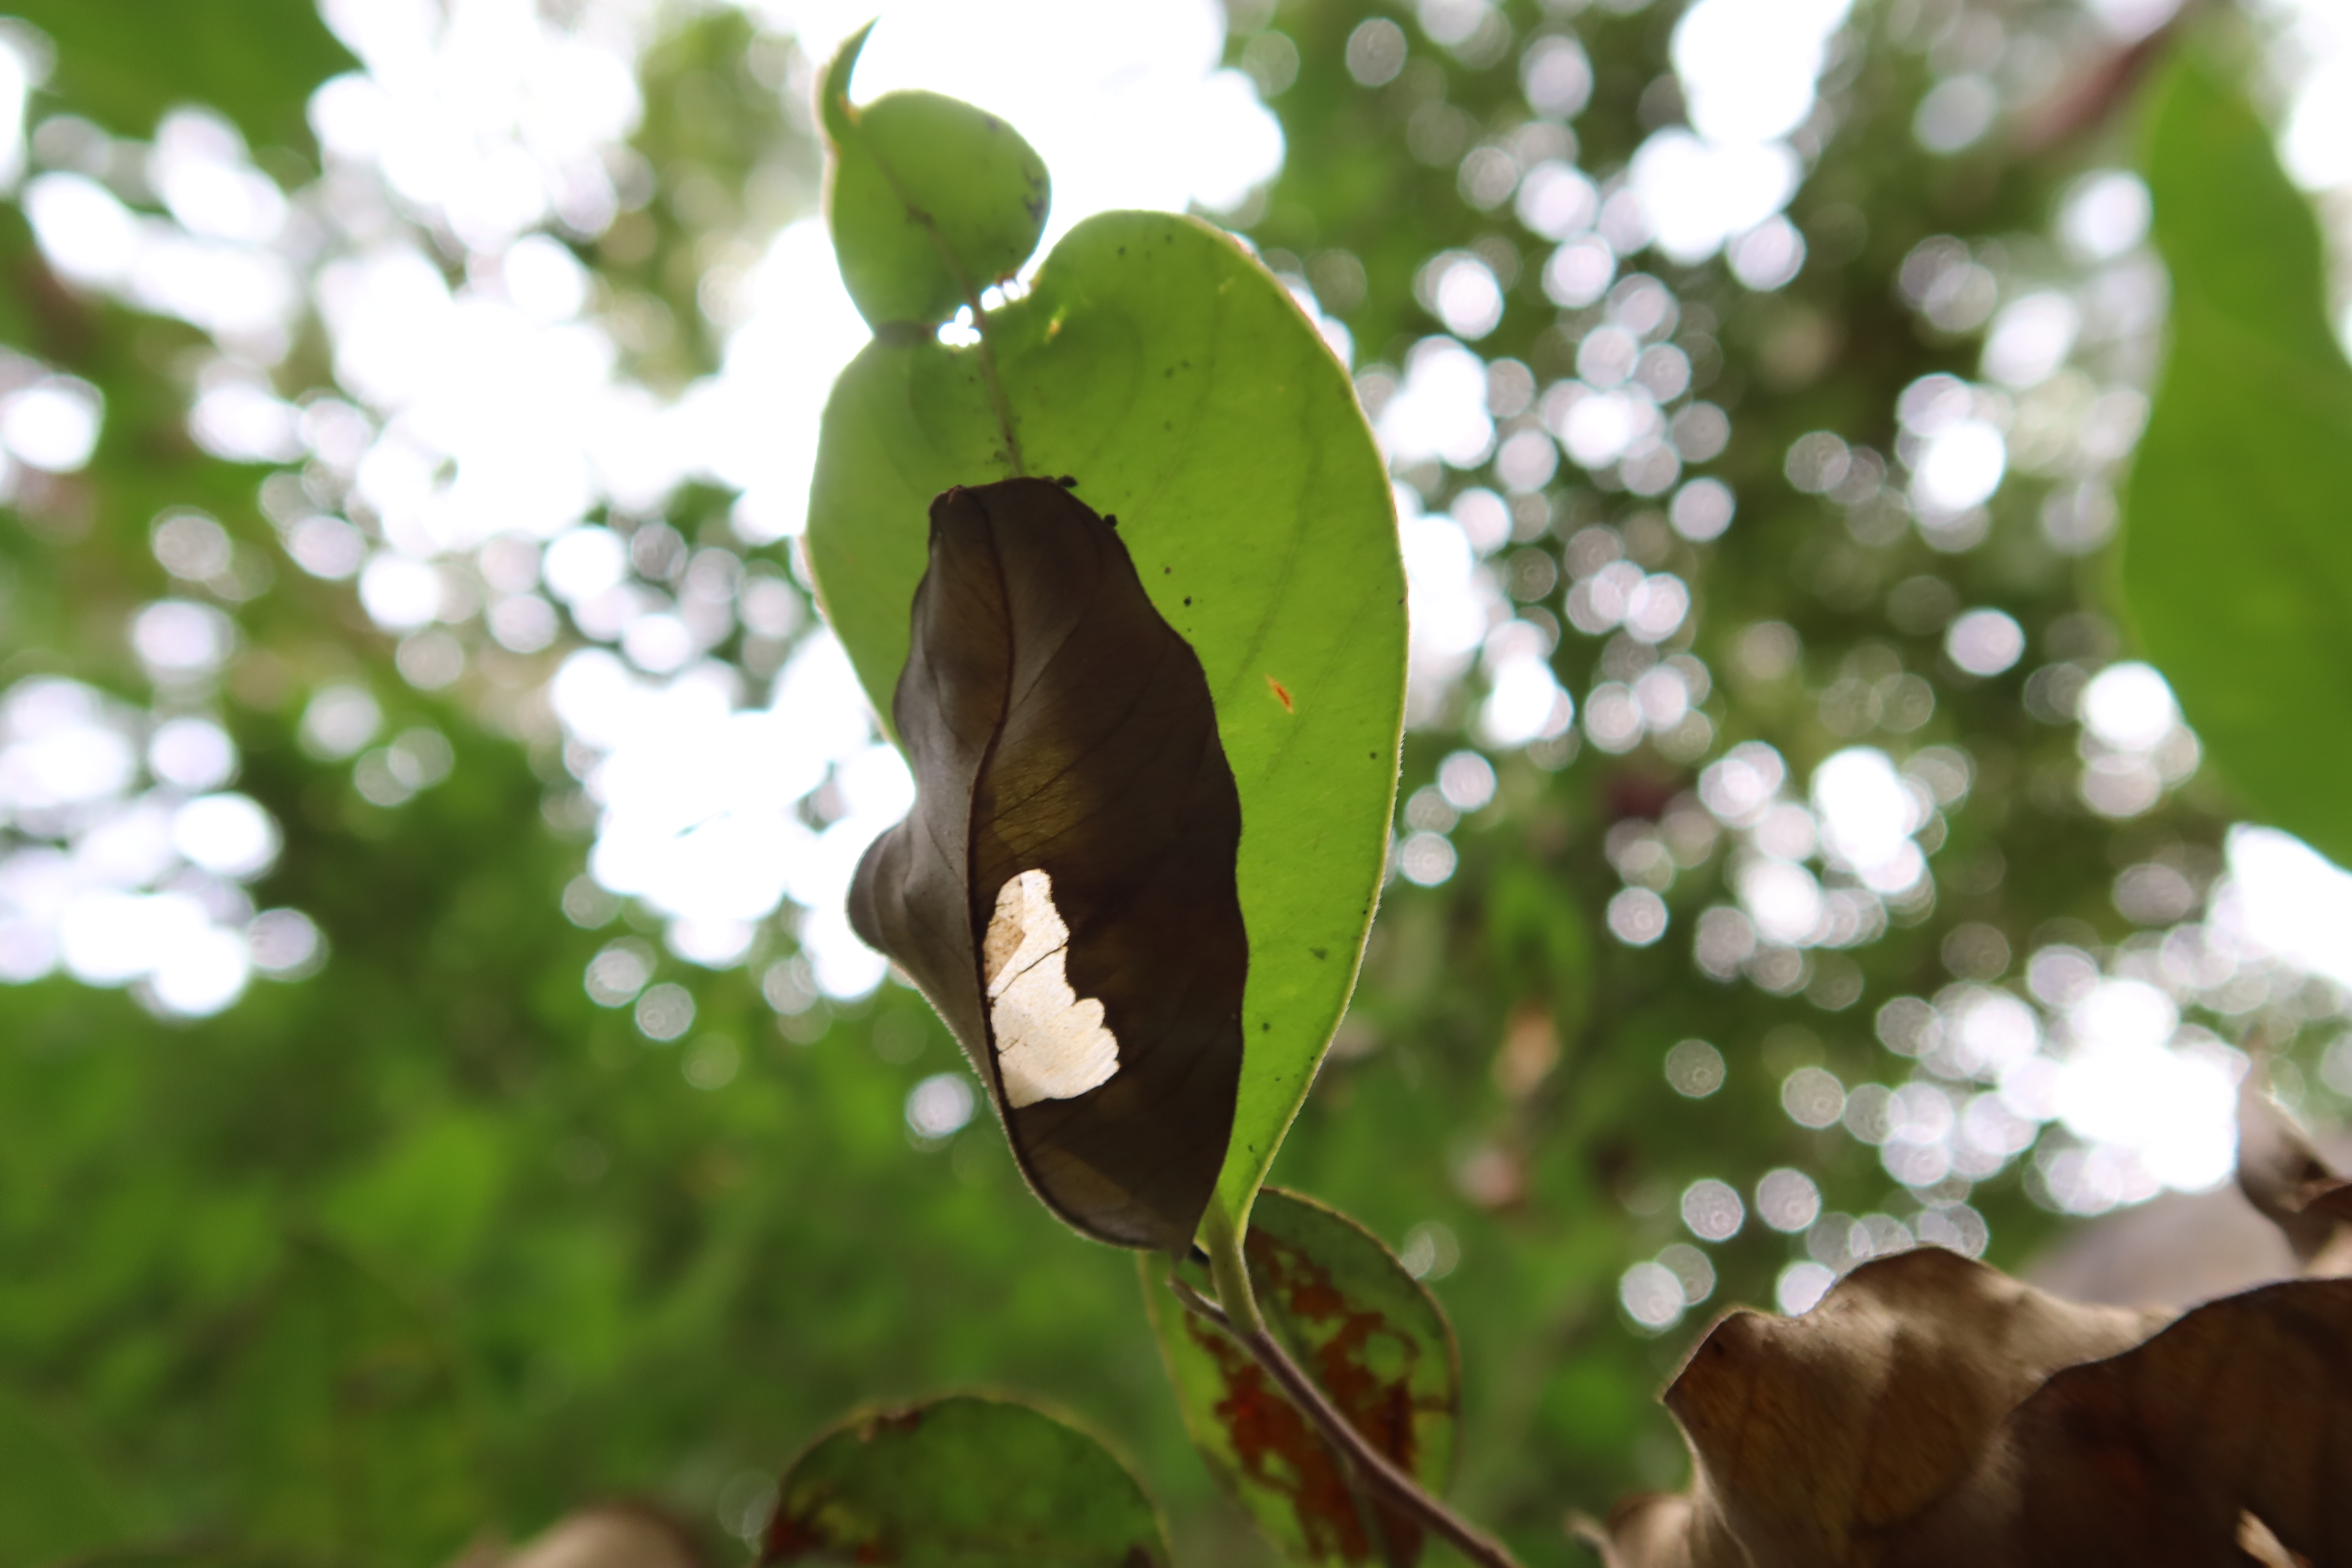
Label: Translucent lesion